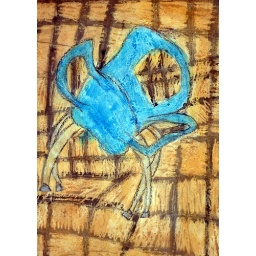
Crayon with a water color wash (based on a short video with a part called &amp;quot;A Walk around a Chair&amp;quot; featuring David Hockney)